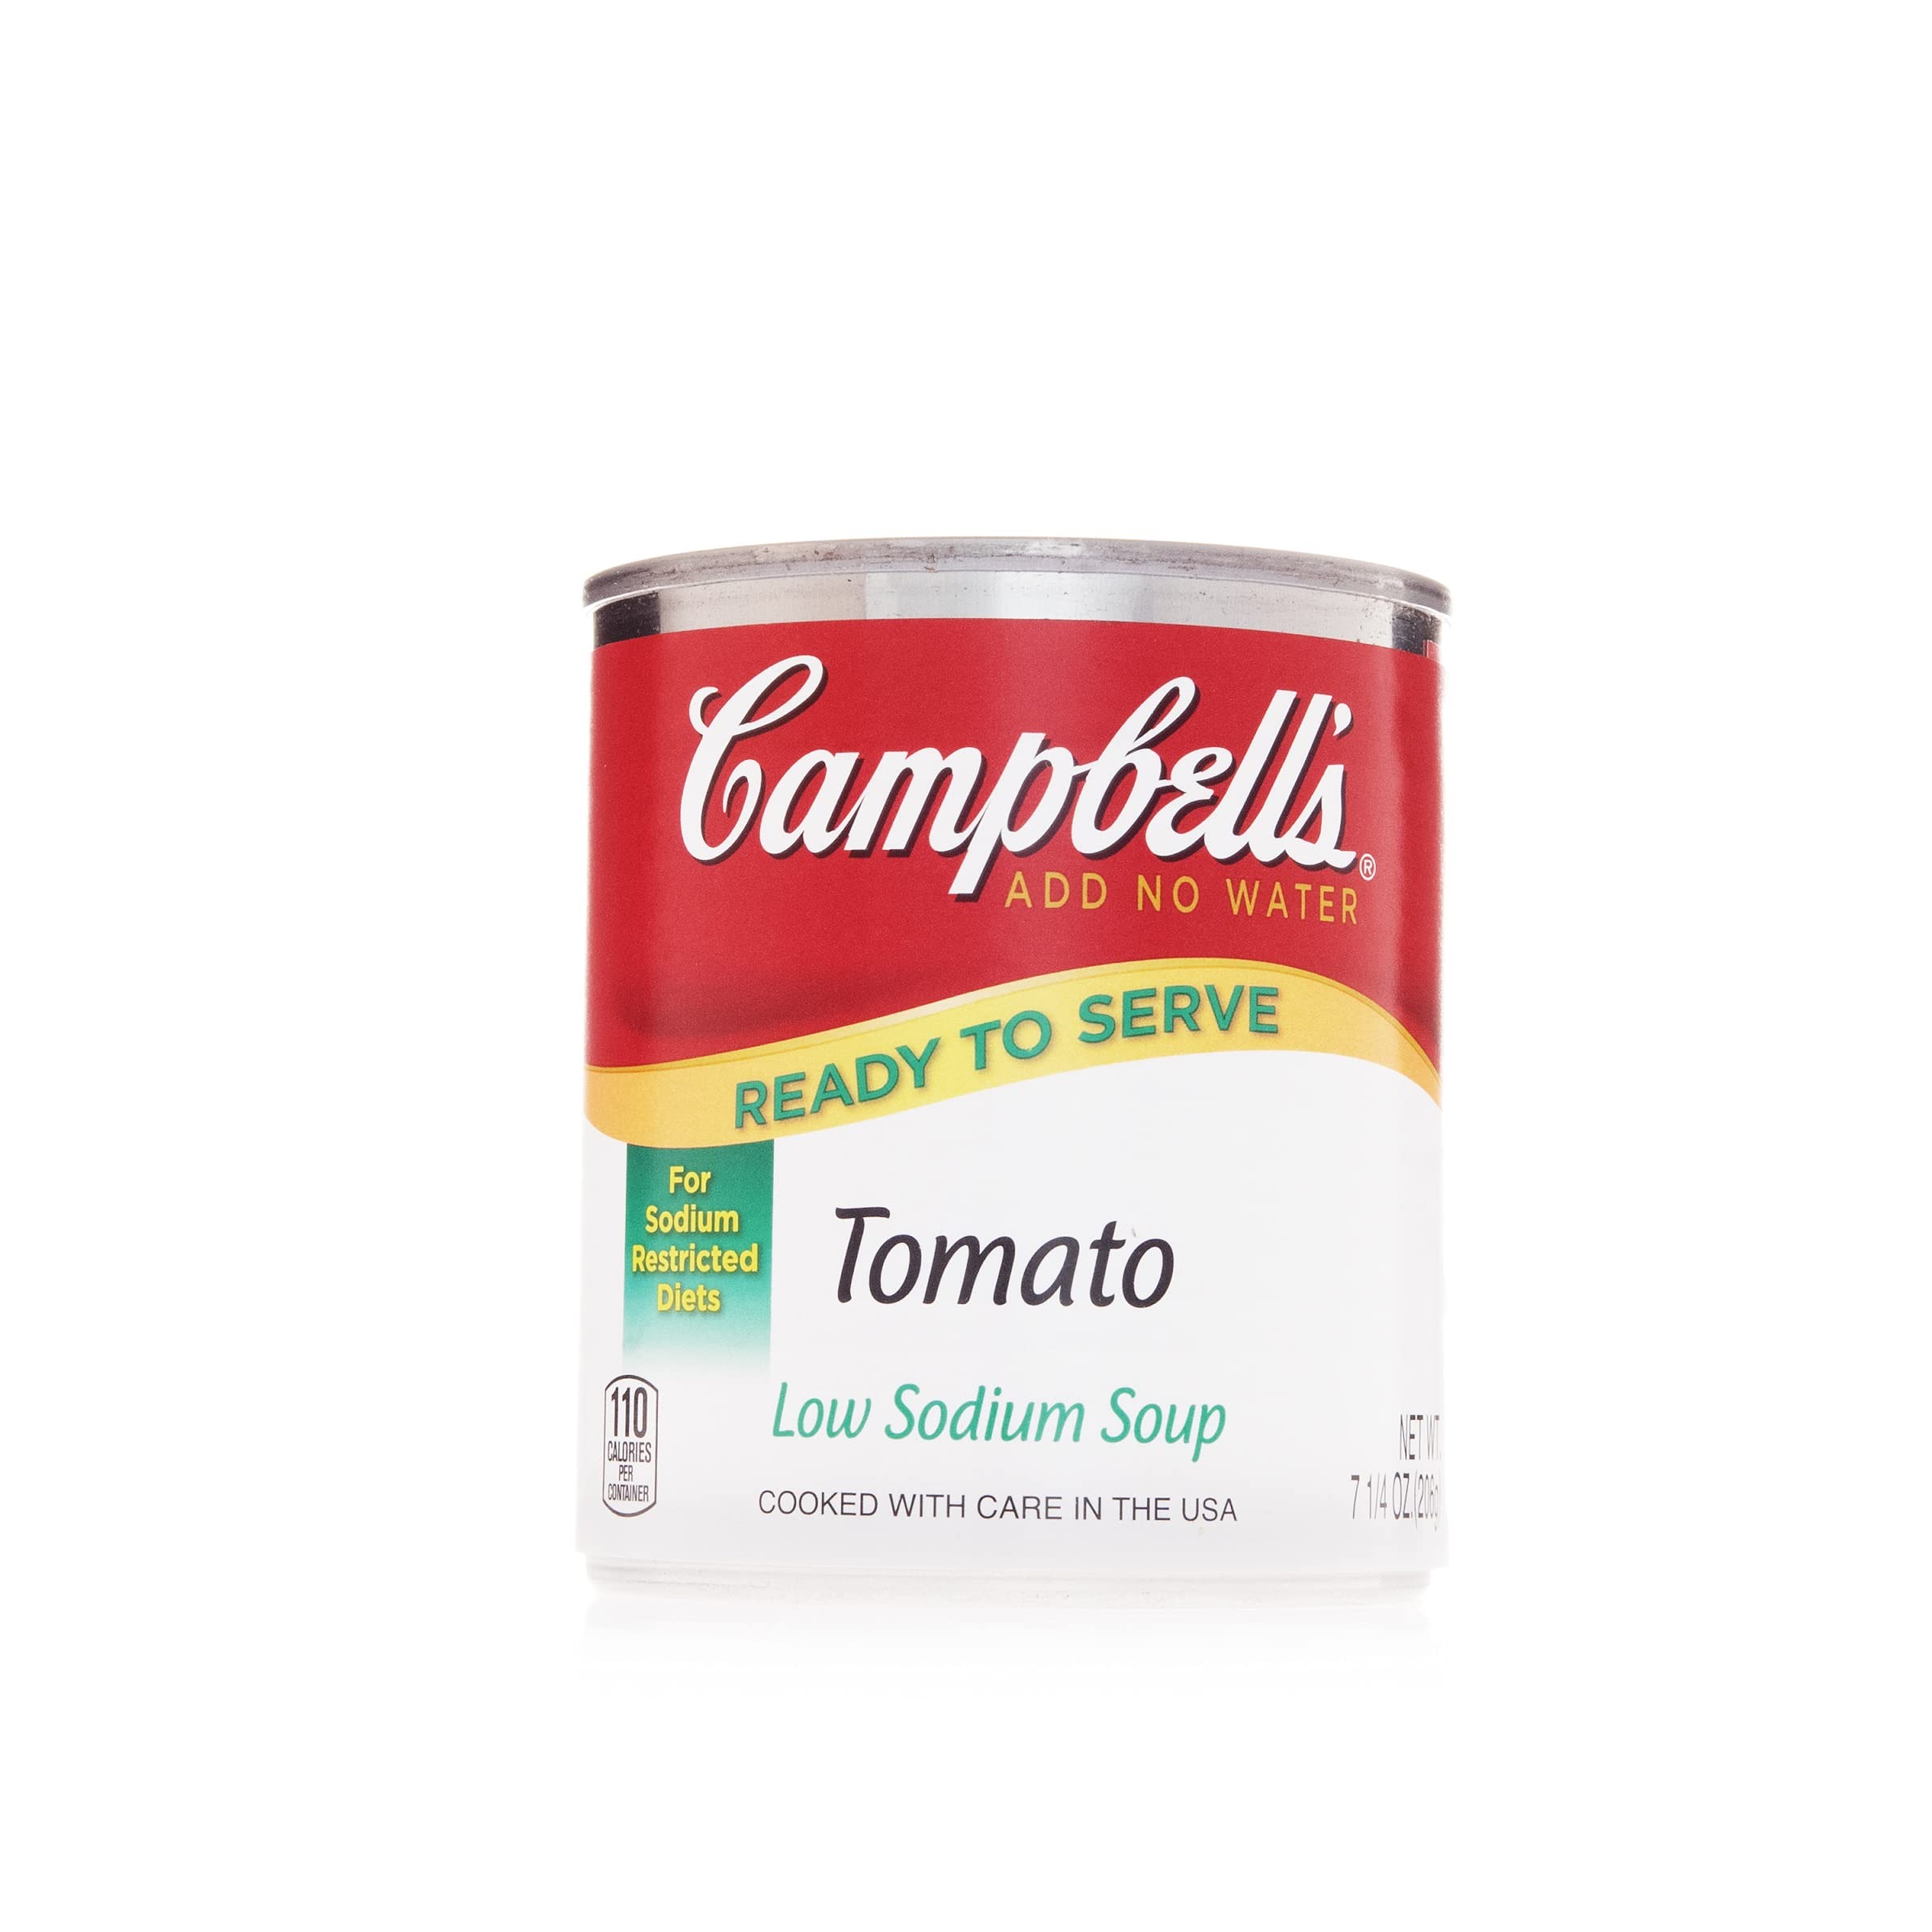
Item Name: Campbell's Condensed Cream Of Potato Soup 10.75 oz
Bullet Point: 10.75 oz
Product Description: Campbell's Condensed Cream Of Potato Soup 10.75 oz
Value: 10.75
Unit: Fl Oz

Price: 1.84